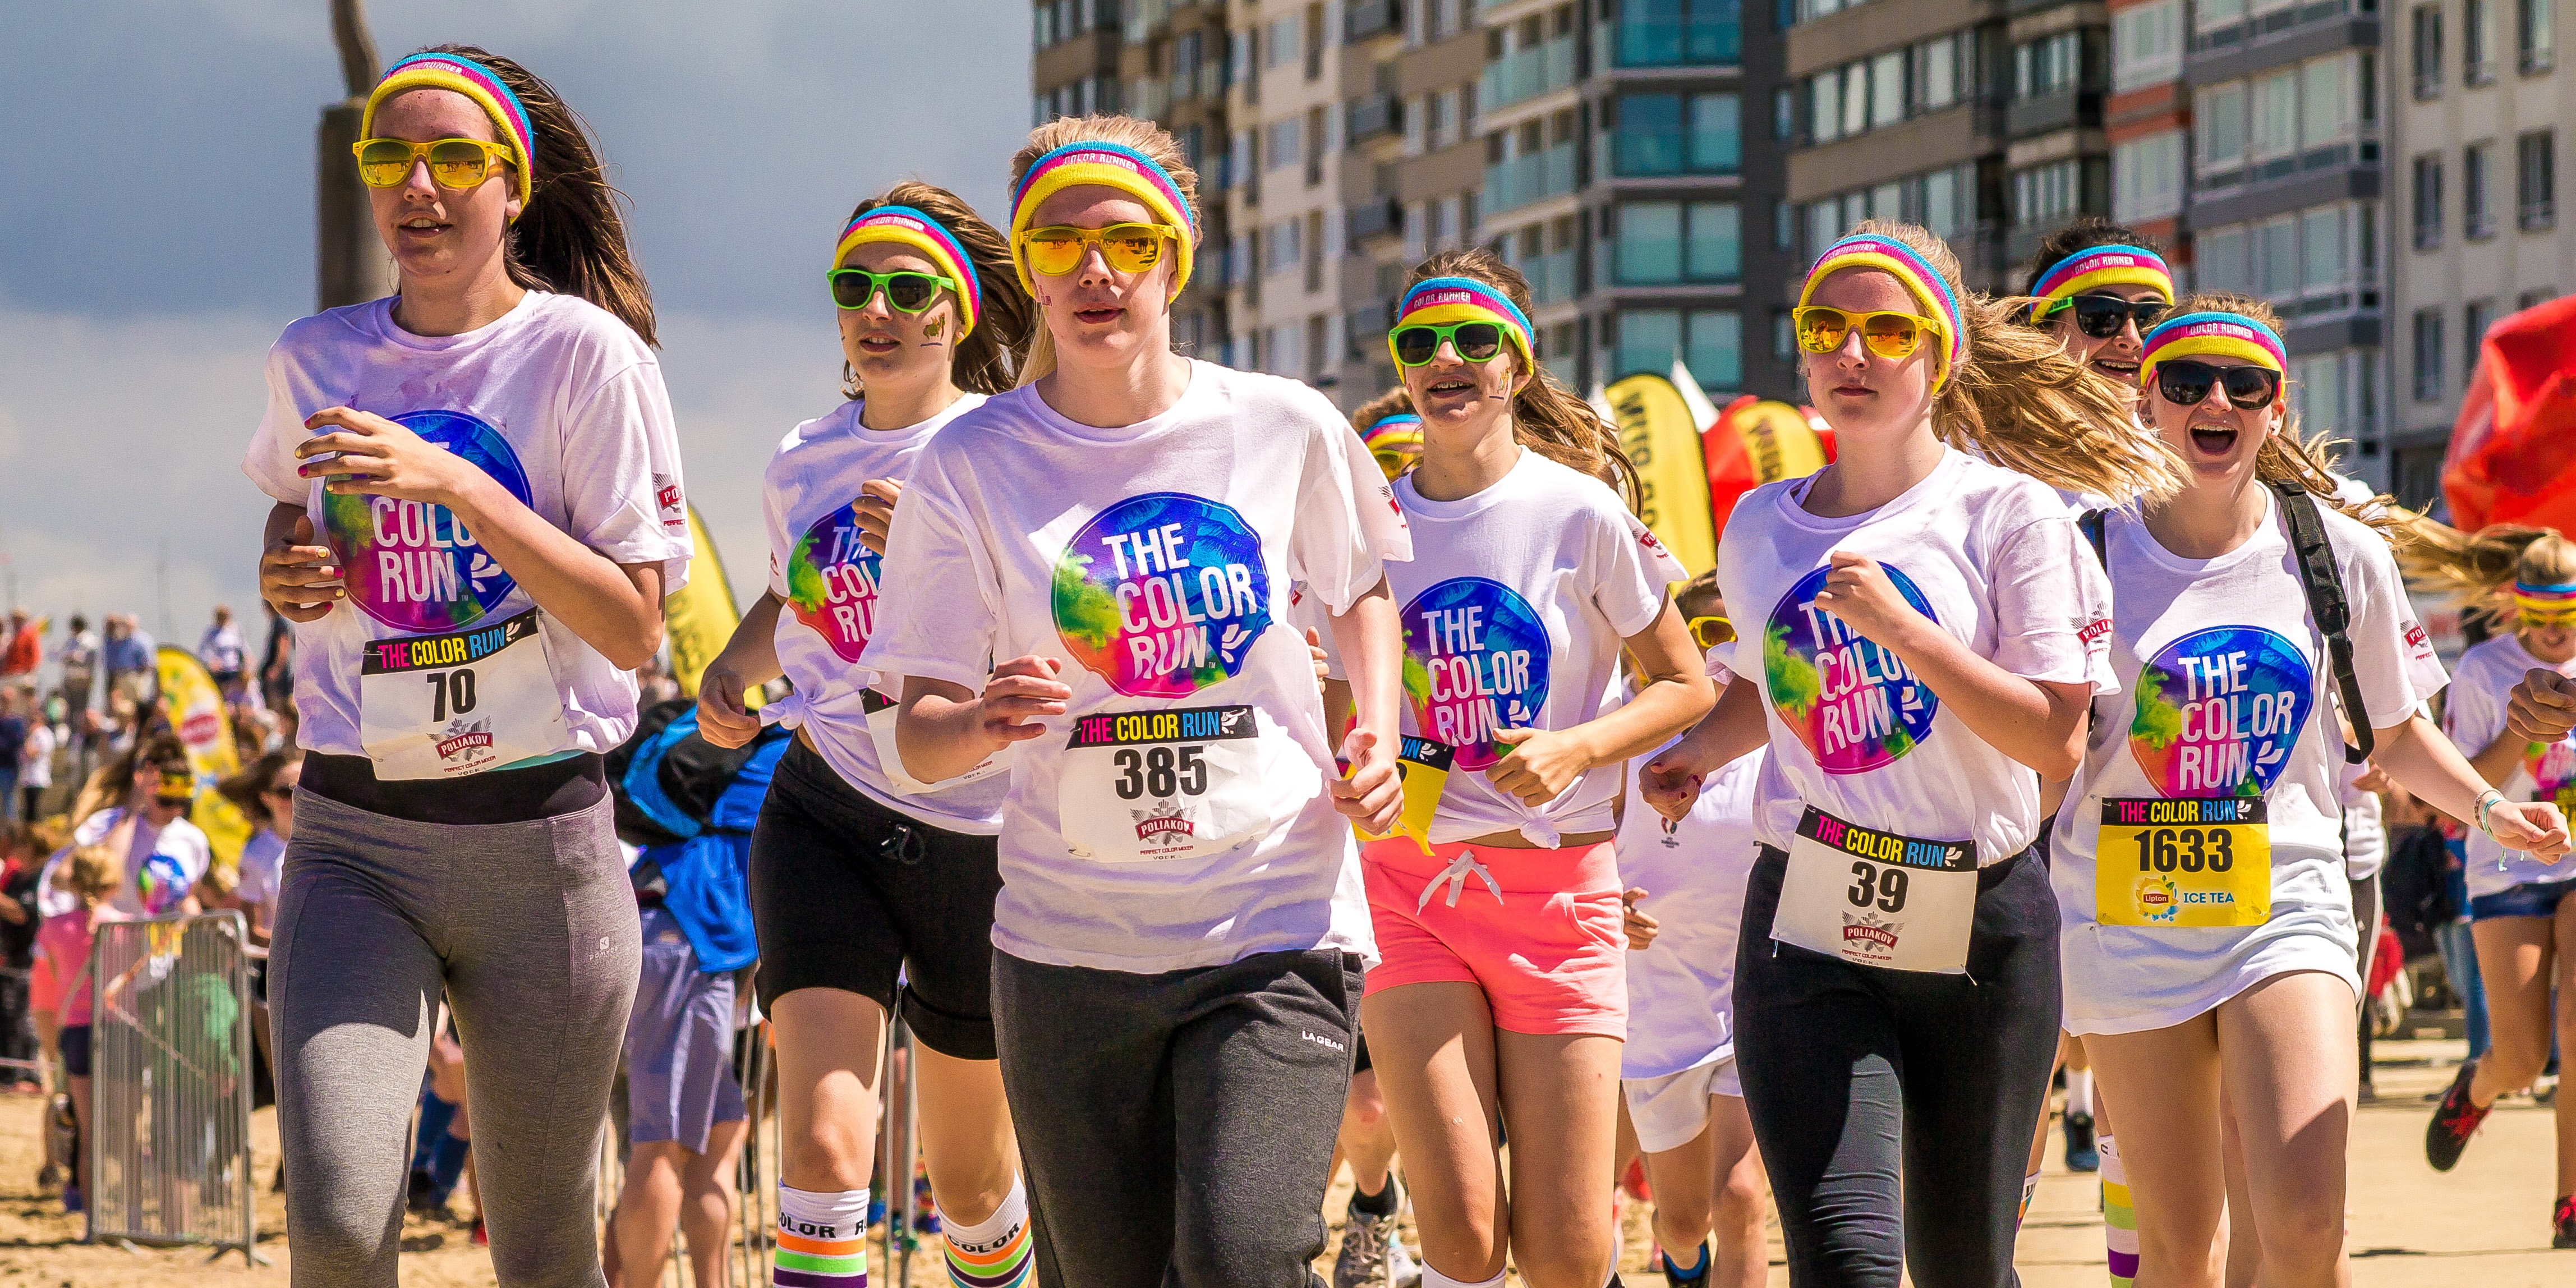
person, running, jogging, race, marathon, sports, runners, endurance, athletics, nice weather, physical exercise, human action, long distance running, half marathon, racewalking